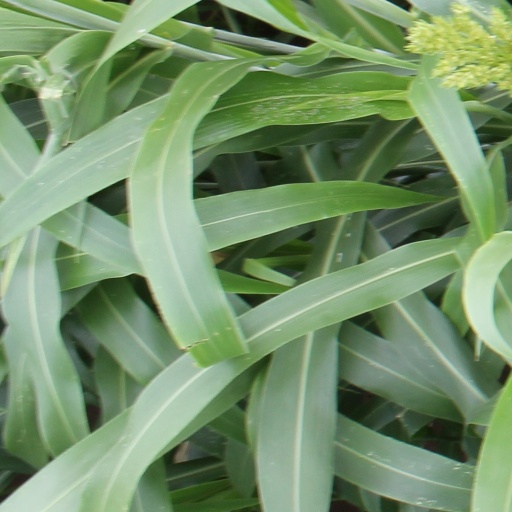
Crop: sorghum